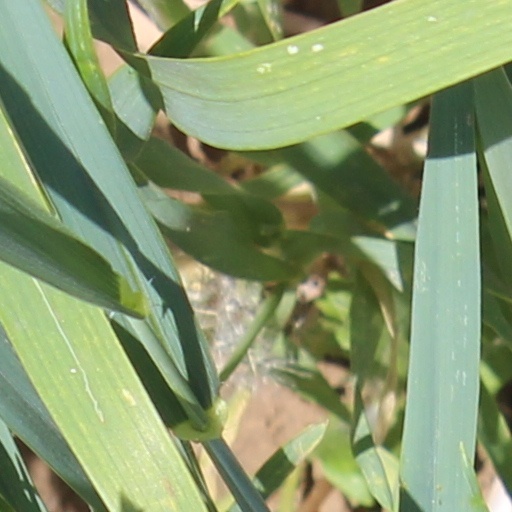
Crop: wheat